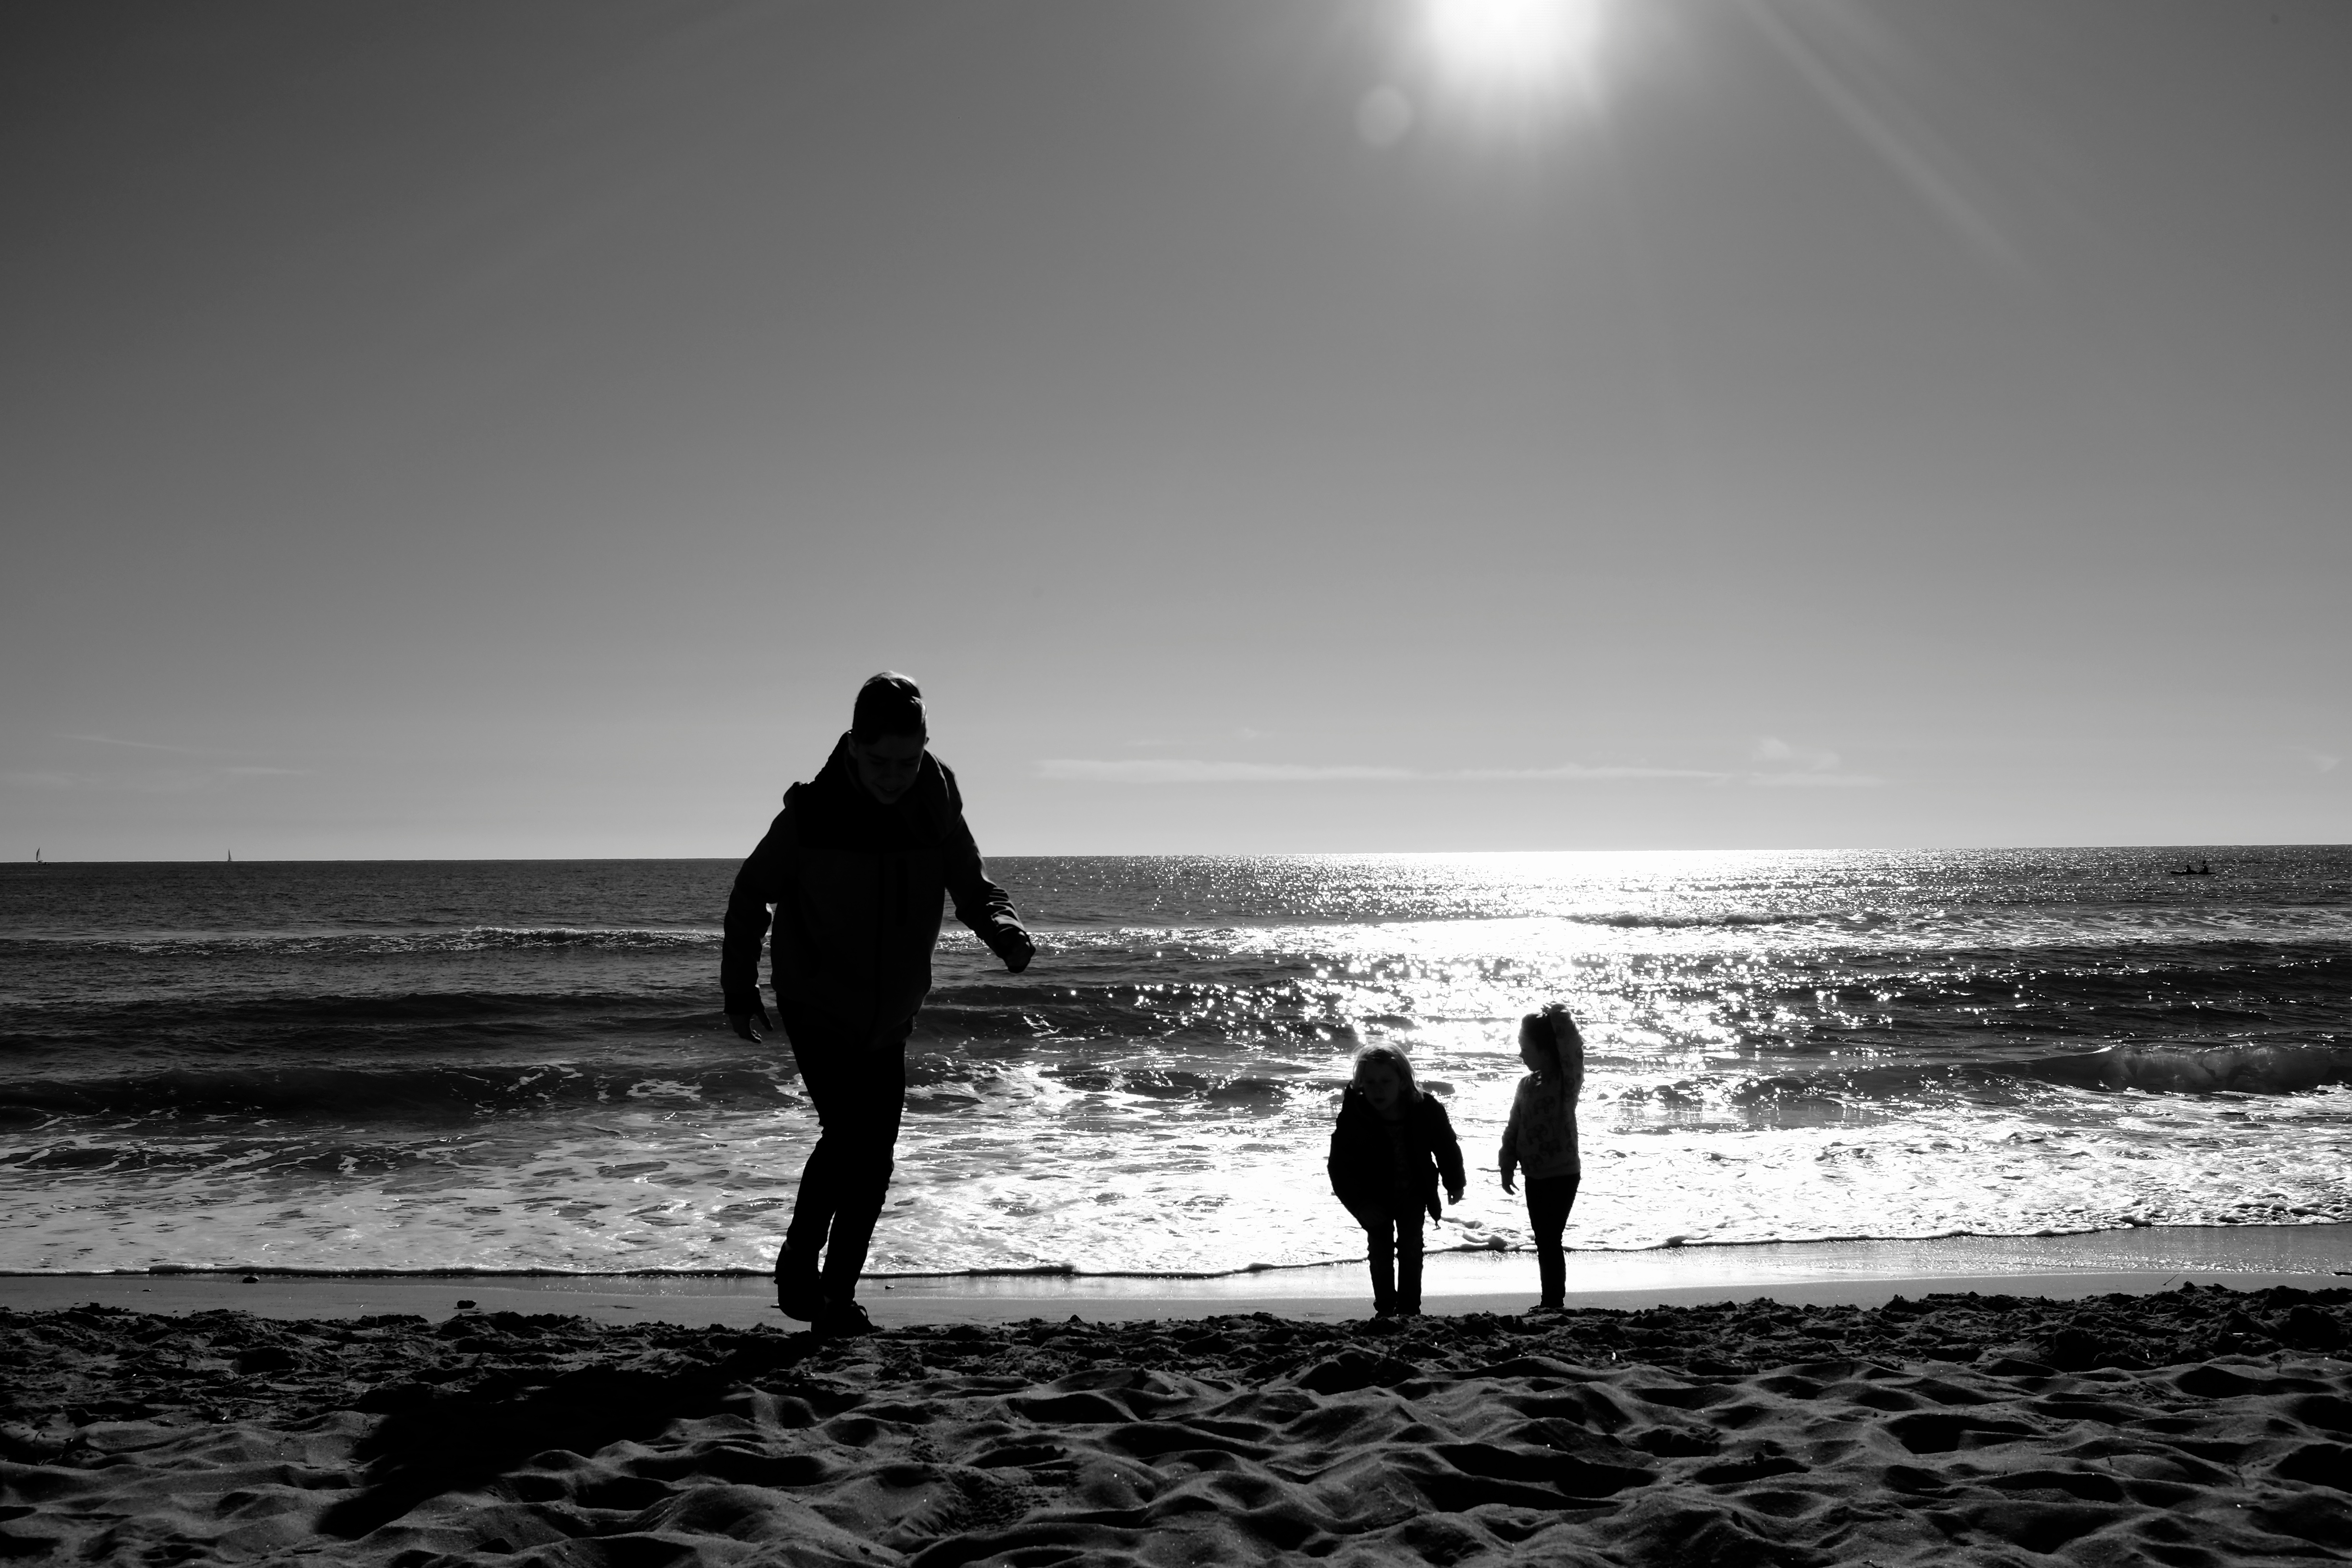
beach, sea, coast, sand, ocean, horizon, silhouette, black and white, white, photography, sunlight, shore, wave, black, monochrome, body of water, photograph, emotion, monochrome photography, wind wave